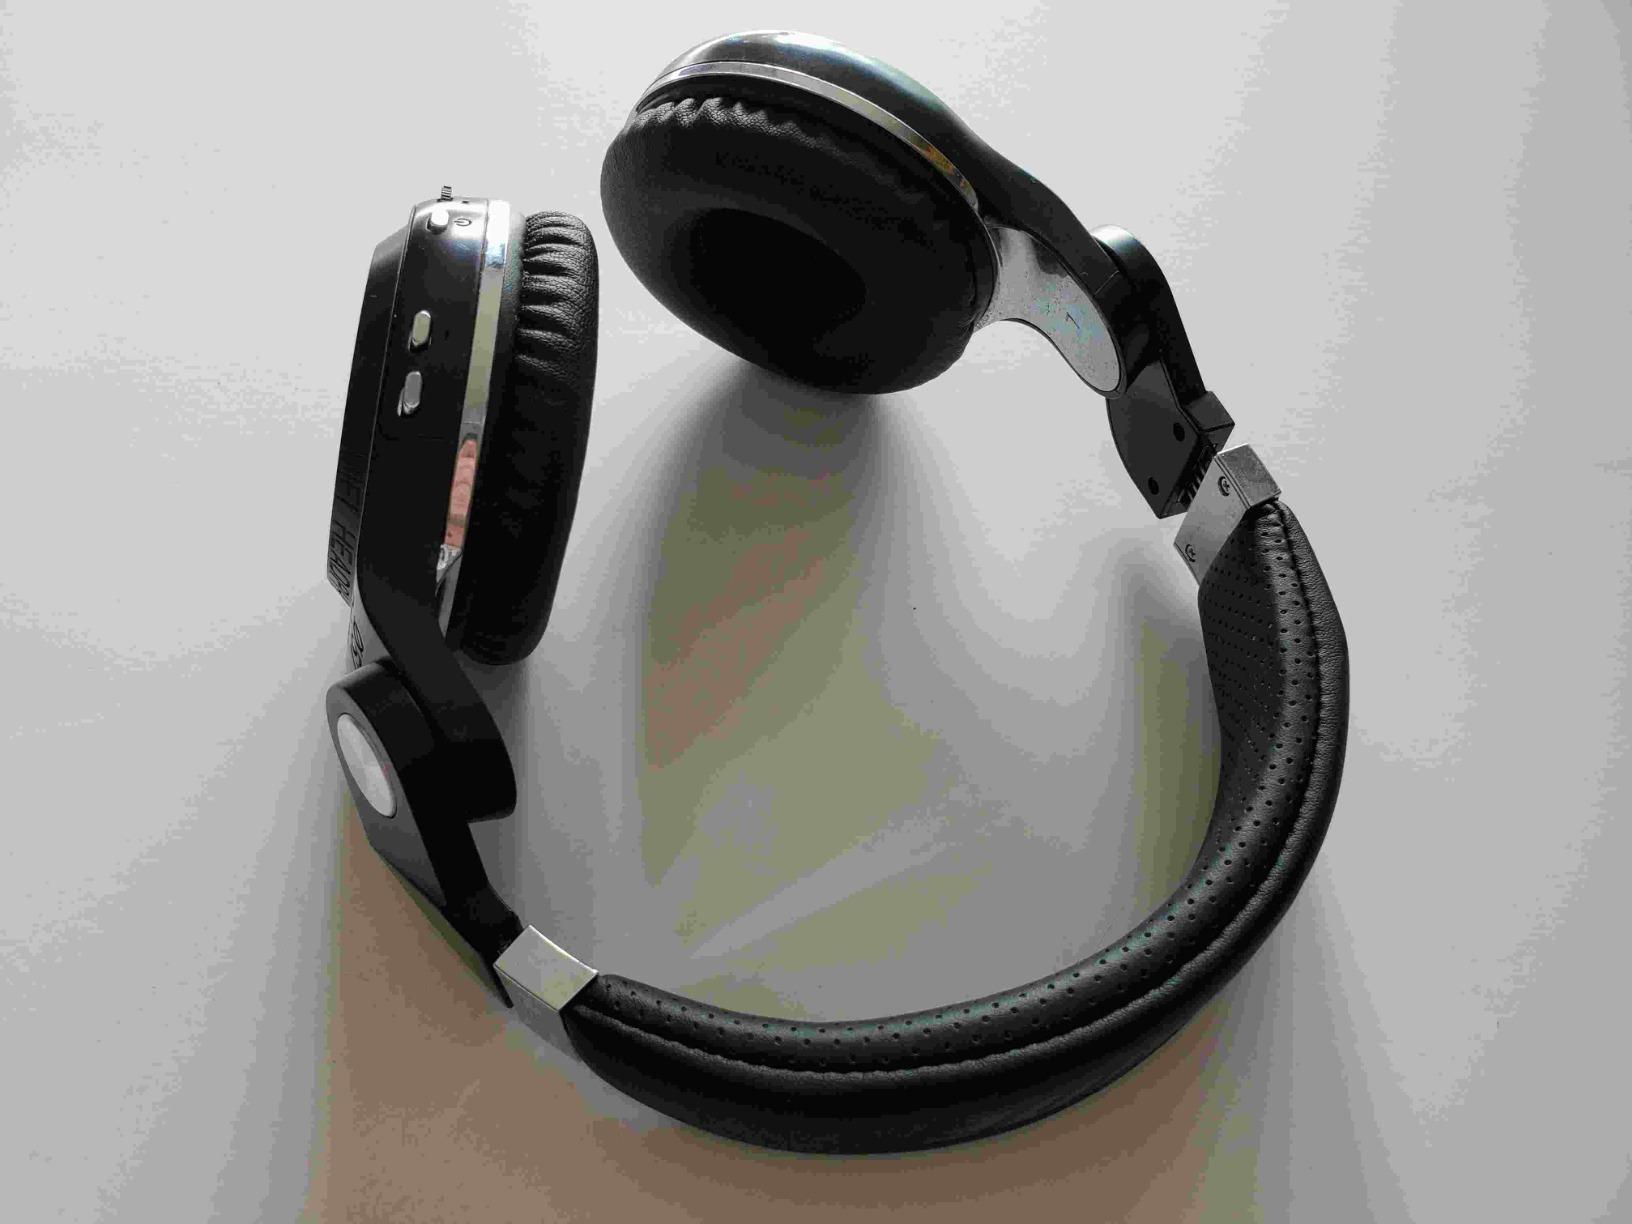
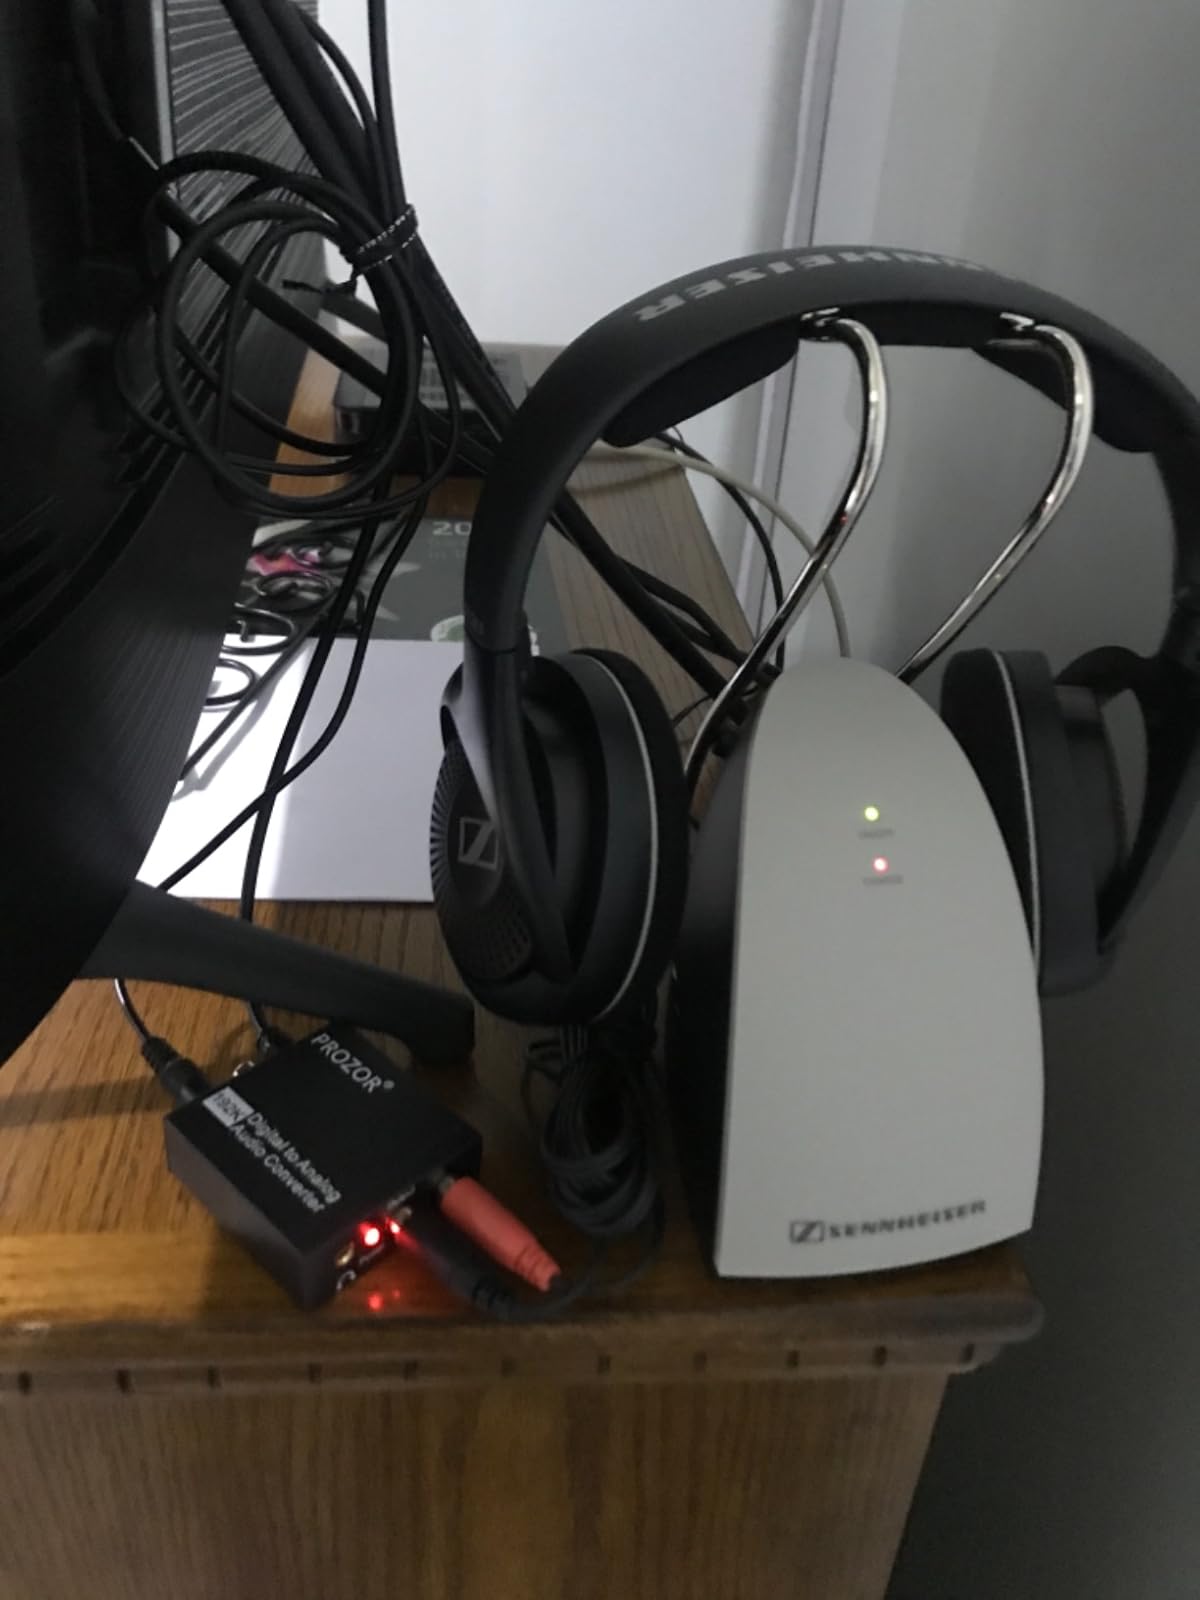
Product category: headphones
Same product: no